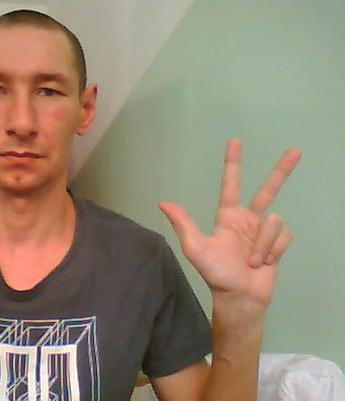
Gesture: three2